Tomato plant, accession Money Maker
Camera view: tilt-top (135 deg); turntable rotation: 270 degrees
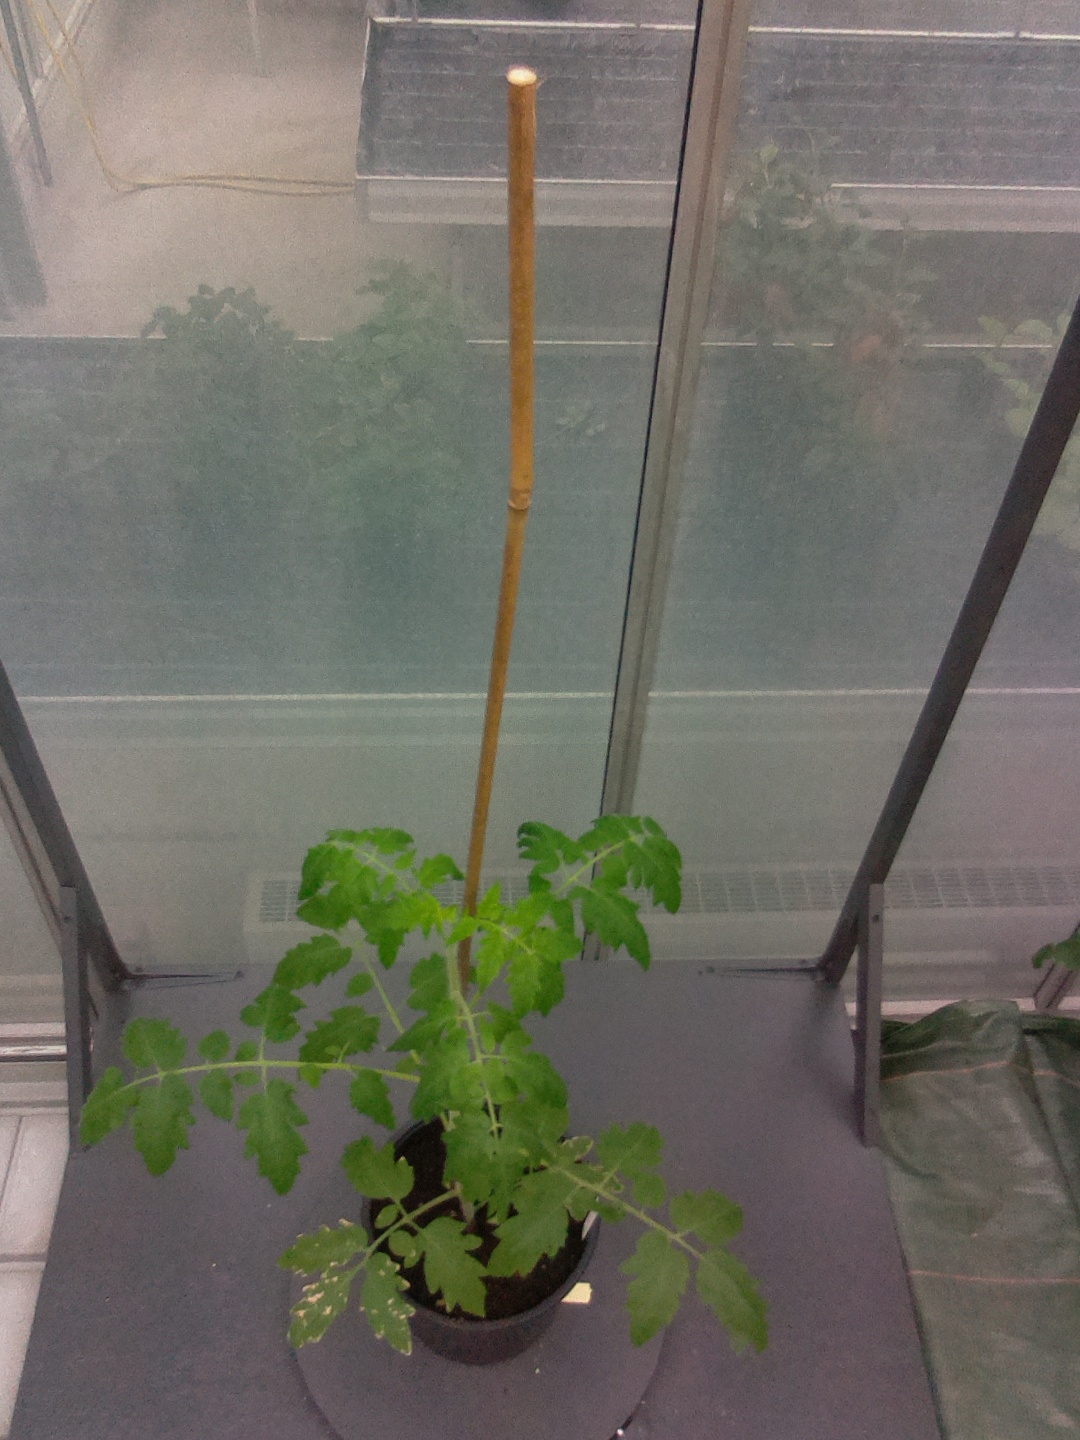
BBCH growth stage 14: 8 of true leaves visible